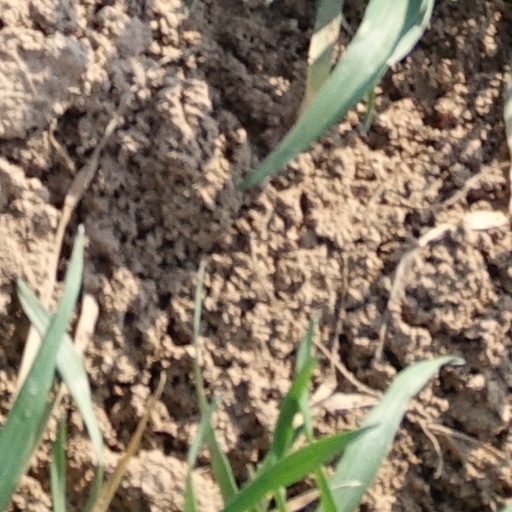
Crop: wheat